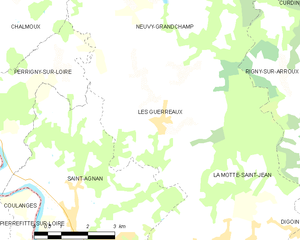
Carte des communes françaises